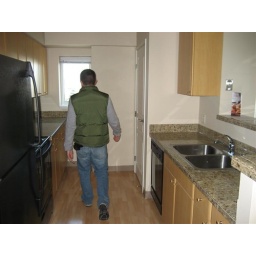
Kitchen in the Olympus- 12th floor 2 bed unit